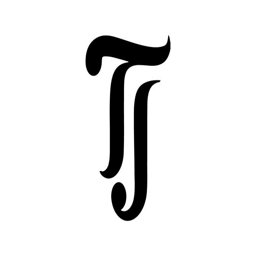
contest entry # for design